Ford Territory (China)

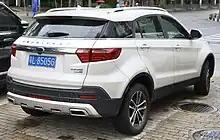
Rear view

The second generation Territory was introduced during the 2018 Chengdu Auto Show in September 2018. It is based on the JMC-developed Yusheng S330 which was introduced for the Chinese market in 2016. The Territory went on sale in early 2019, with Ford China classifying it as an entry-level compact SUV in between the EcoSport and Escape.